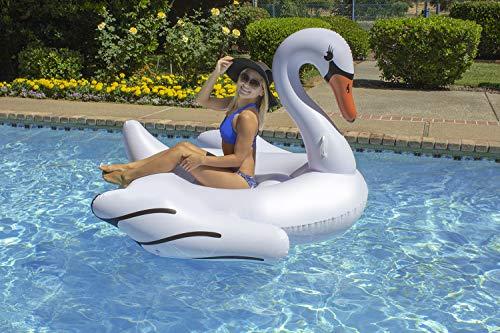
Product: Poolmaster Jumbo Swimming Pool Float Rider, Swan
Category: Toys & Games | Baby & Toddler Toys
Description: Large side wings provide more play room and on-the-water stability.
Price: $26.54
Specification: ProductDimensions:12.8x11.3x12.8inches|ItemWeight:6pounds|ShippingWeight:6.25pounds(Viewshippingratesandpolicies)|DomesticShipping:ItemcanbeshippedwithinU.S.|InternationalShipping:ThisitemcanbeshippedtoselectcountriesoutsideoftheU.S.LearnMore|ASIN:B01NANJB5M|Itemmodelnumber:83677|Manufacturerrecommendedage:8yearsandup